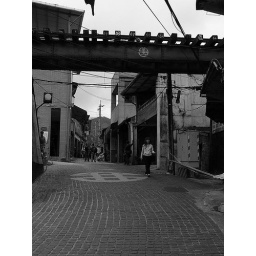
train in the sky